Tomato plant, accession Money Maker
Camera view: vertical (180 deg); turntable rotation: 180 degrees
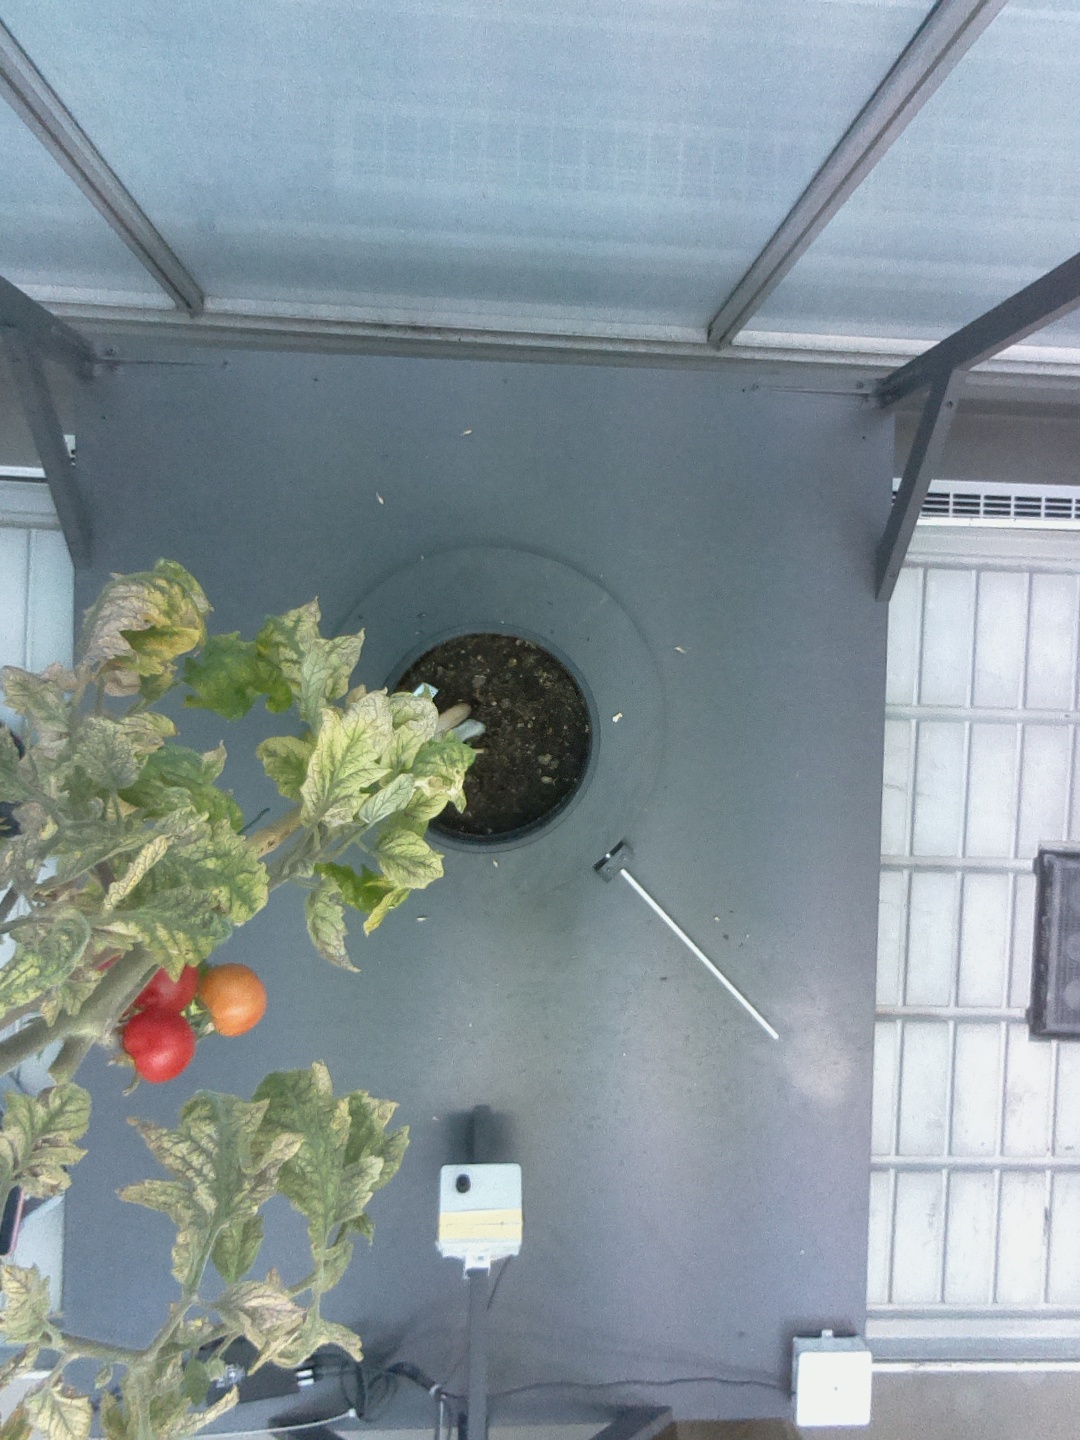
BBCH growth stage 88: 80%-90% of fruits show typical fully ripe color